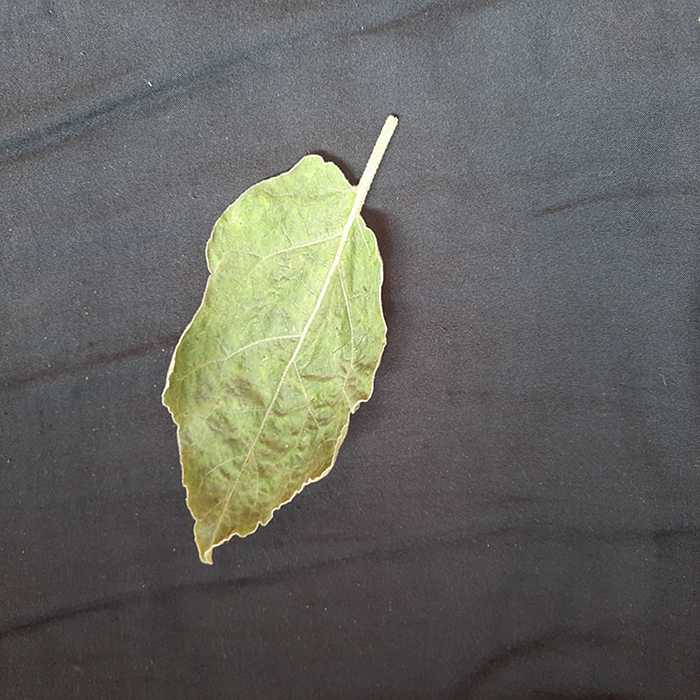
Plant: Eggplant
Label: Eggplant begomovirus